Matthew Edel Blacksmith Shop and House

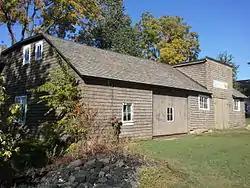
Blacksmith Shop

The Matthew Edel Blacksmith Shop and House are historic buildings located in Haverhill, Iowa, United States. The complex includes the blacksmith shop from the early 1880s, a garage addition from 1915, a house from the early 1890s, and a summer kitchen (date uncertain). It is a state historic site.